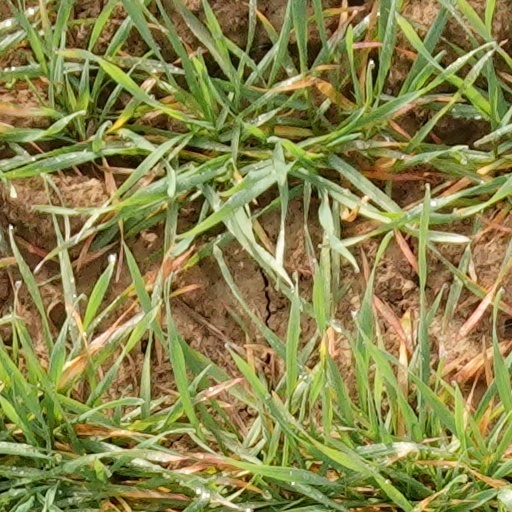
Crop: wheat